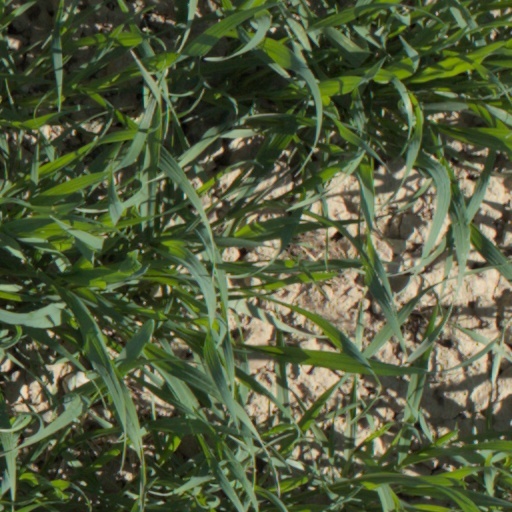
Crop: wheat